The Lego Group

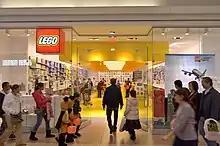
A Lego retail store in Canada

The Lego Group has built eleven amusement parks around the world, each known as Legoland. Each park features large-scale Lego models of famous landmarks and miniature Lego models of famous cities, along with Lego-themed rides. The first Legoland park was built in Lego's home town of Billund in Denmark in 1968. This was followed by Legoland Windsor Resort in Windsor, England, Legoland California in Carlsbad, United States and Legoland Deutschland Resort in Günzburg, Germany. In addition, Legoland Sierksdorf was opened in 1973 but soon closed in 1976.